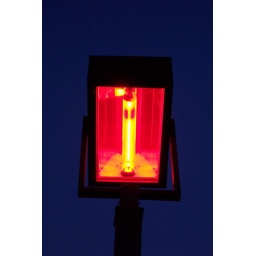
why they have red lights in their street lamps, i don't know